Sukkah

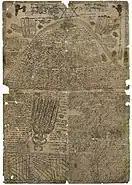

During the holiday, some Jews recite the "ushpizin" prayer which symbolizes the welcoming of seven "exalted guests" into the sukkah. These "ushpizin", or guests, represent the seven shepherds of Israel: Abraham, Isaac, Jacob, Moses, Aaron, Joseph and David. According to tradition, each night a different guest enters the sukkah followed by the other six. Each of the "ushpizin" parallels the spiritual focus of the day on which they visit.